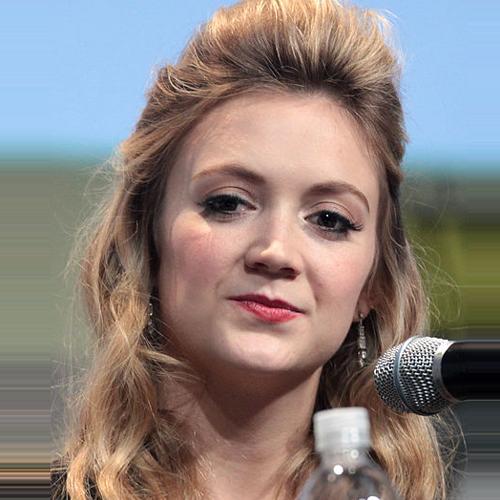
Age: 22